Stan Ioan Pătraș

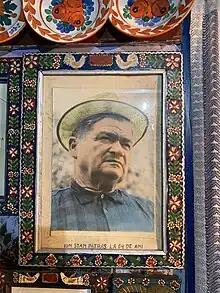
Portrait of Stan Ioan Pătraș at his memorial home museum in Săpânța

Stan Ioan Pătraș (1908–1977) was a Romanian wood sculptor, the creator of the tombstones in the Merry Cemetery in Săpânța, Maramureș County. His creations fit harmoniously within the local popular arts and in the old Romanian tradition.